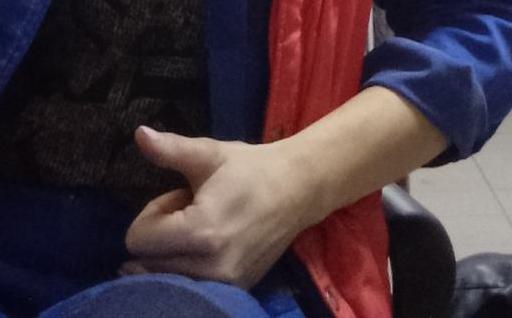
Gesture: no_gesture